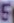
Number: 5